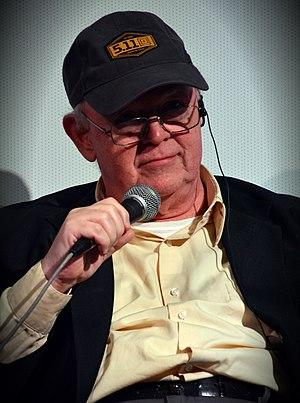
Frank Henenlotter cinémathèque de Toulouse 2016
Frank Henenlotter est un réalisateur américain de films d'horreur né le 29 août 1950 à New York.